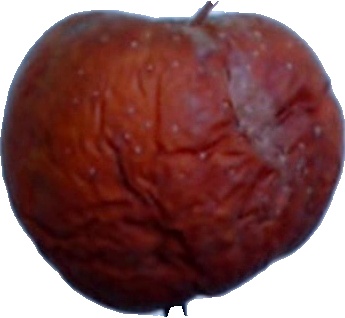
Label: apple_rotten_1